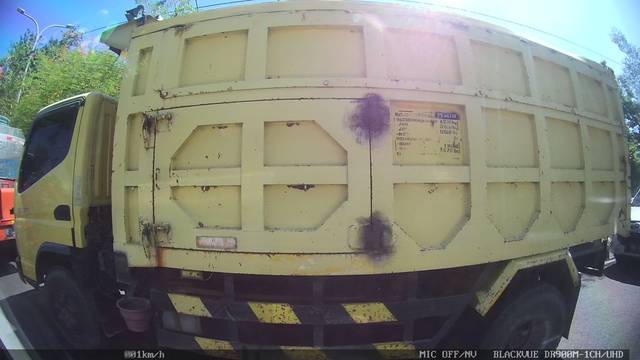
Region: Indonesia
Coordinates: -7.287, 112.763